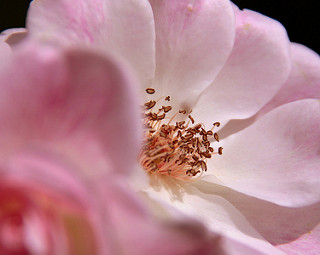
Flower: rose